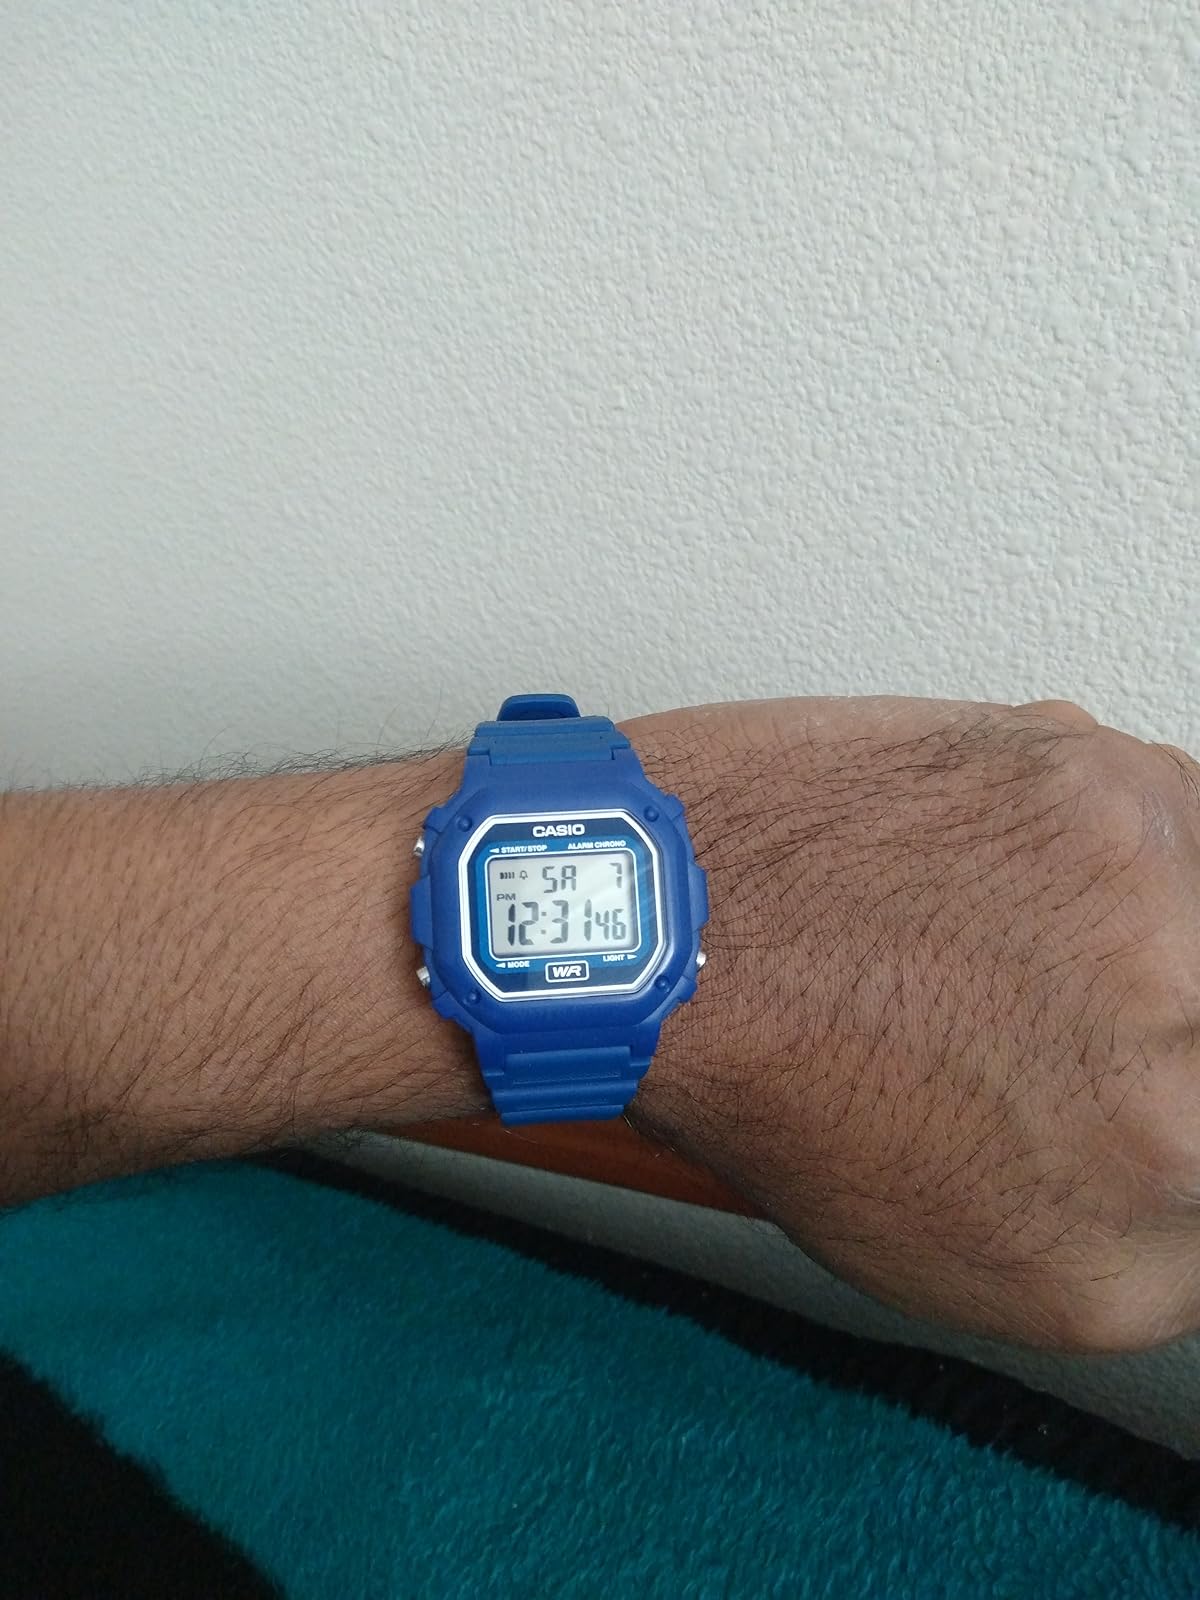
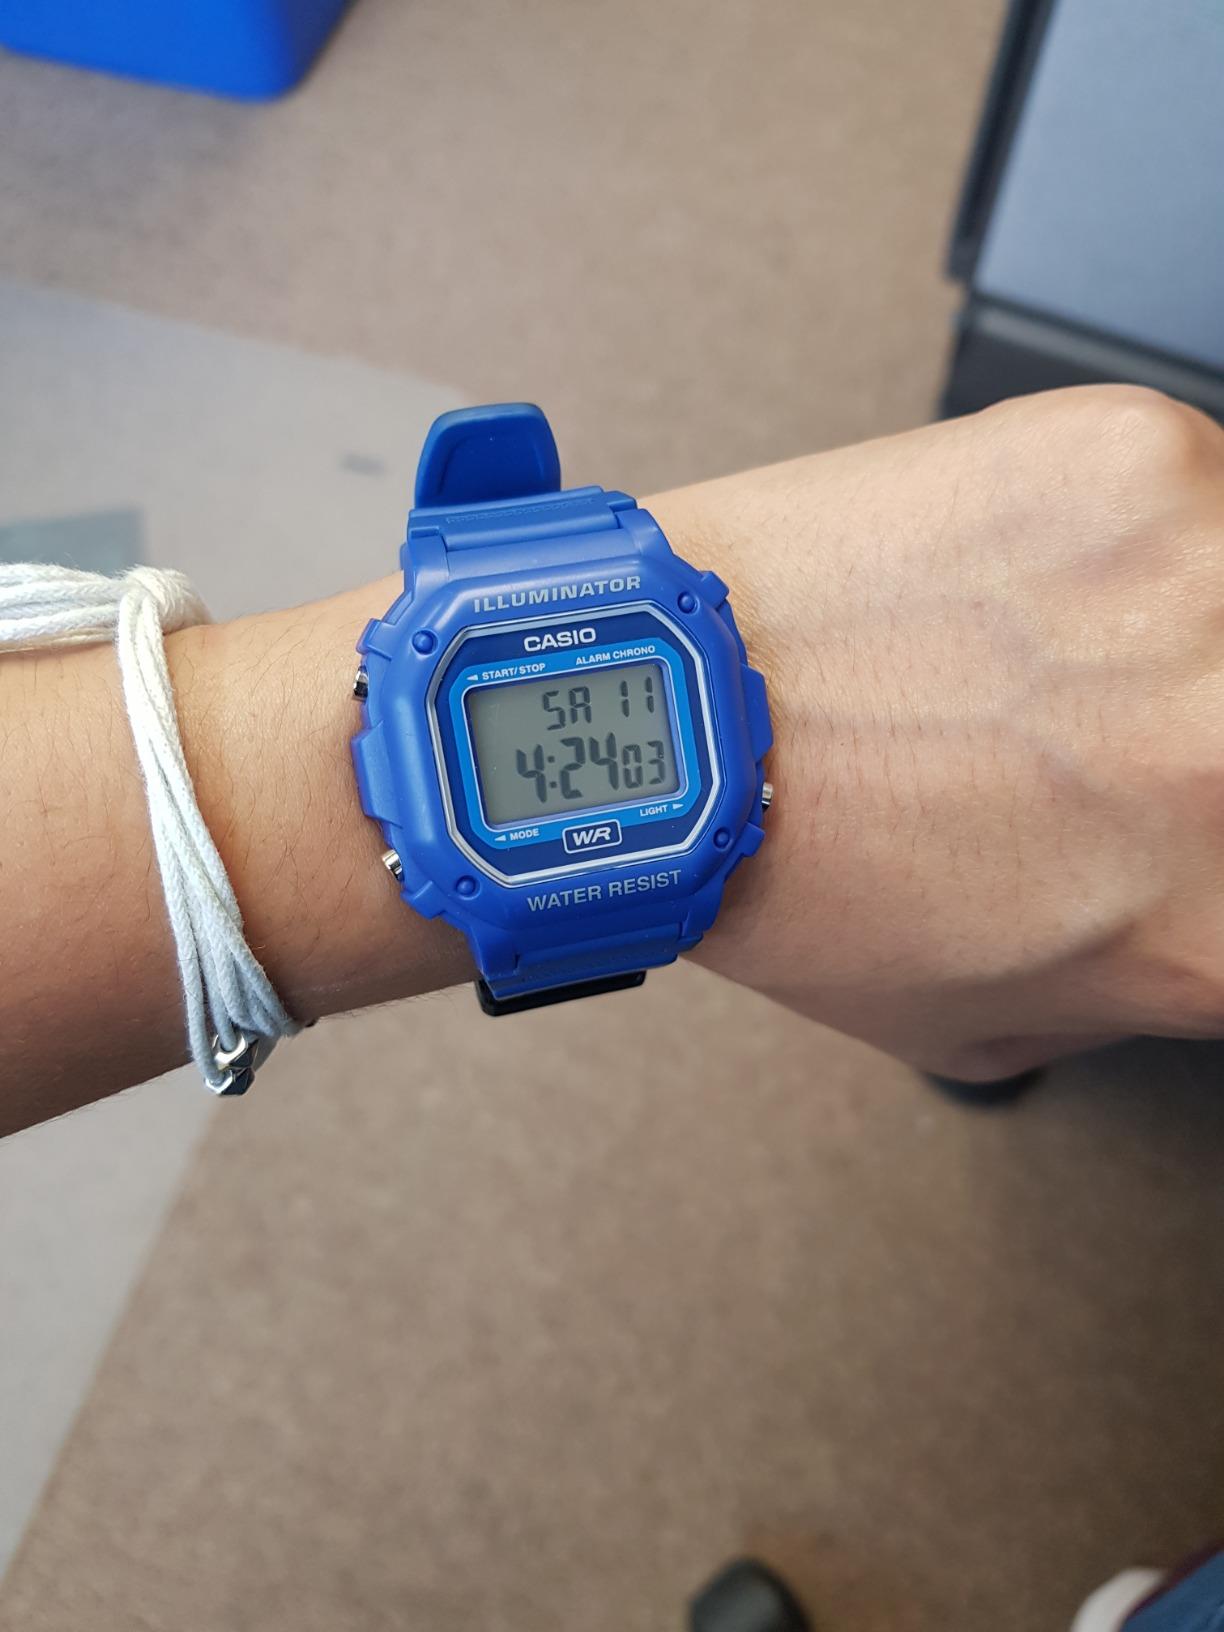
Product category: accessories_watch
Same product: yes